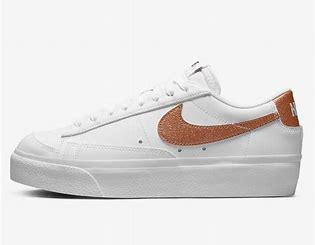
Brand: Nike
Model: Blazer Platform